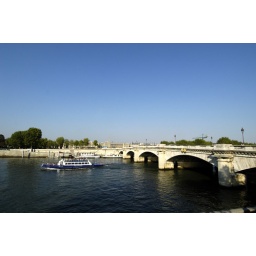
Pleasure boat passing under bridge on the river Seine, Paris, France